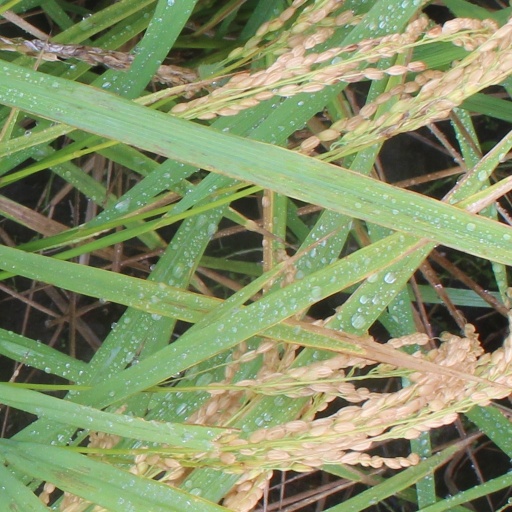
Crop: rice